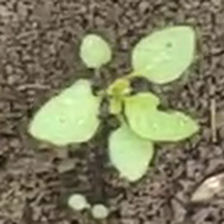
Weed species: Lamber_Quarter_plant(Chenopodium )